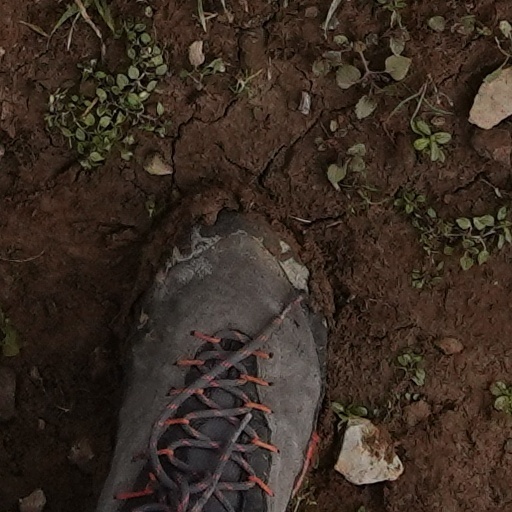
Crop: wheat